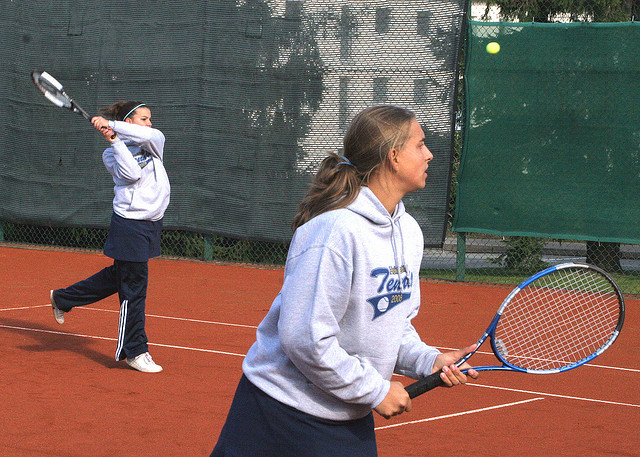
hai người phụ nữ đang luyện tập tennis ở trên sân